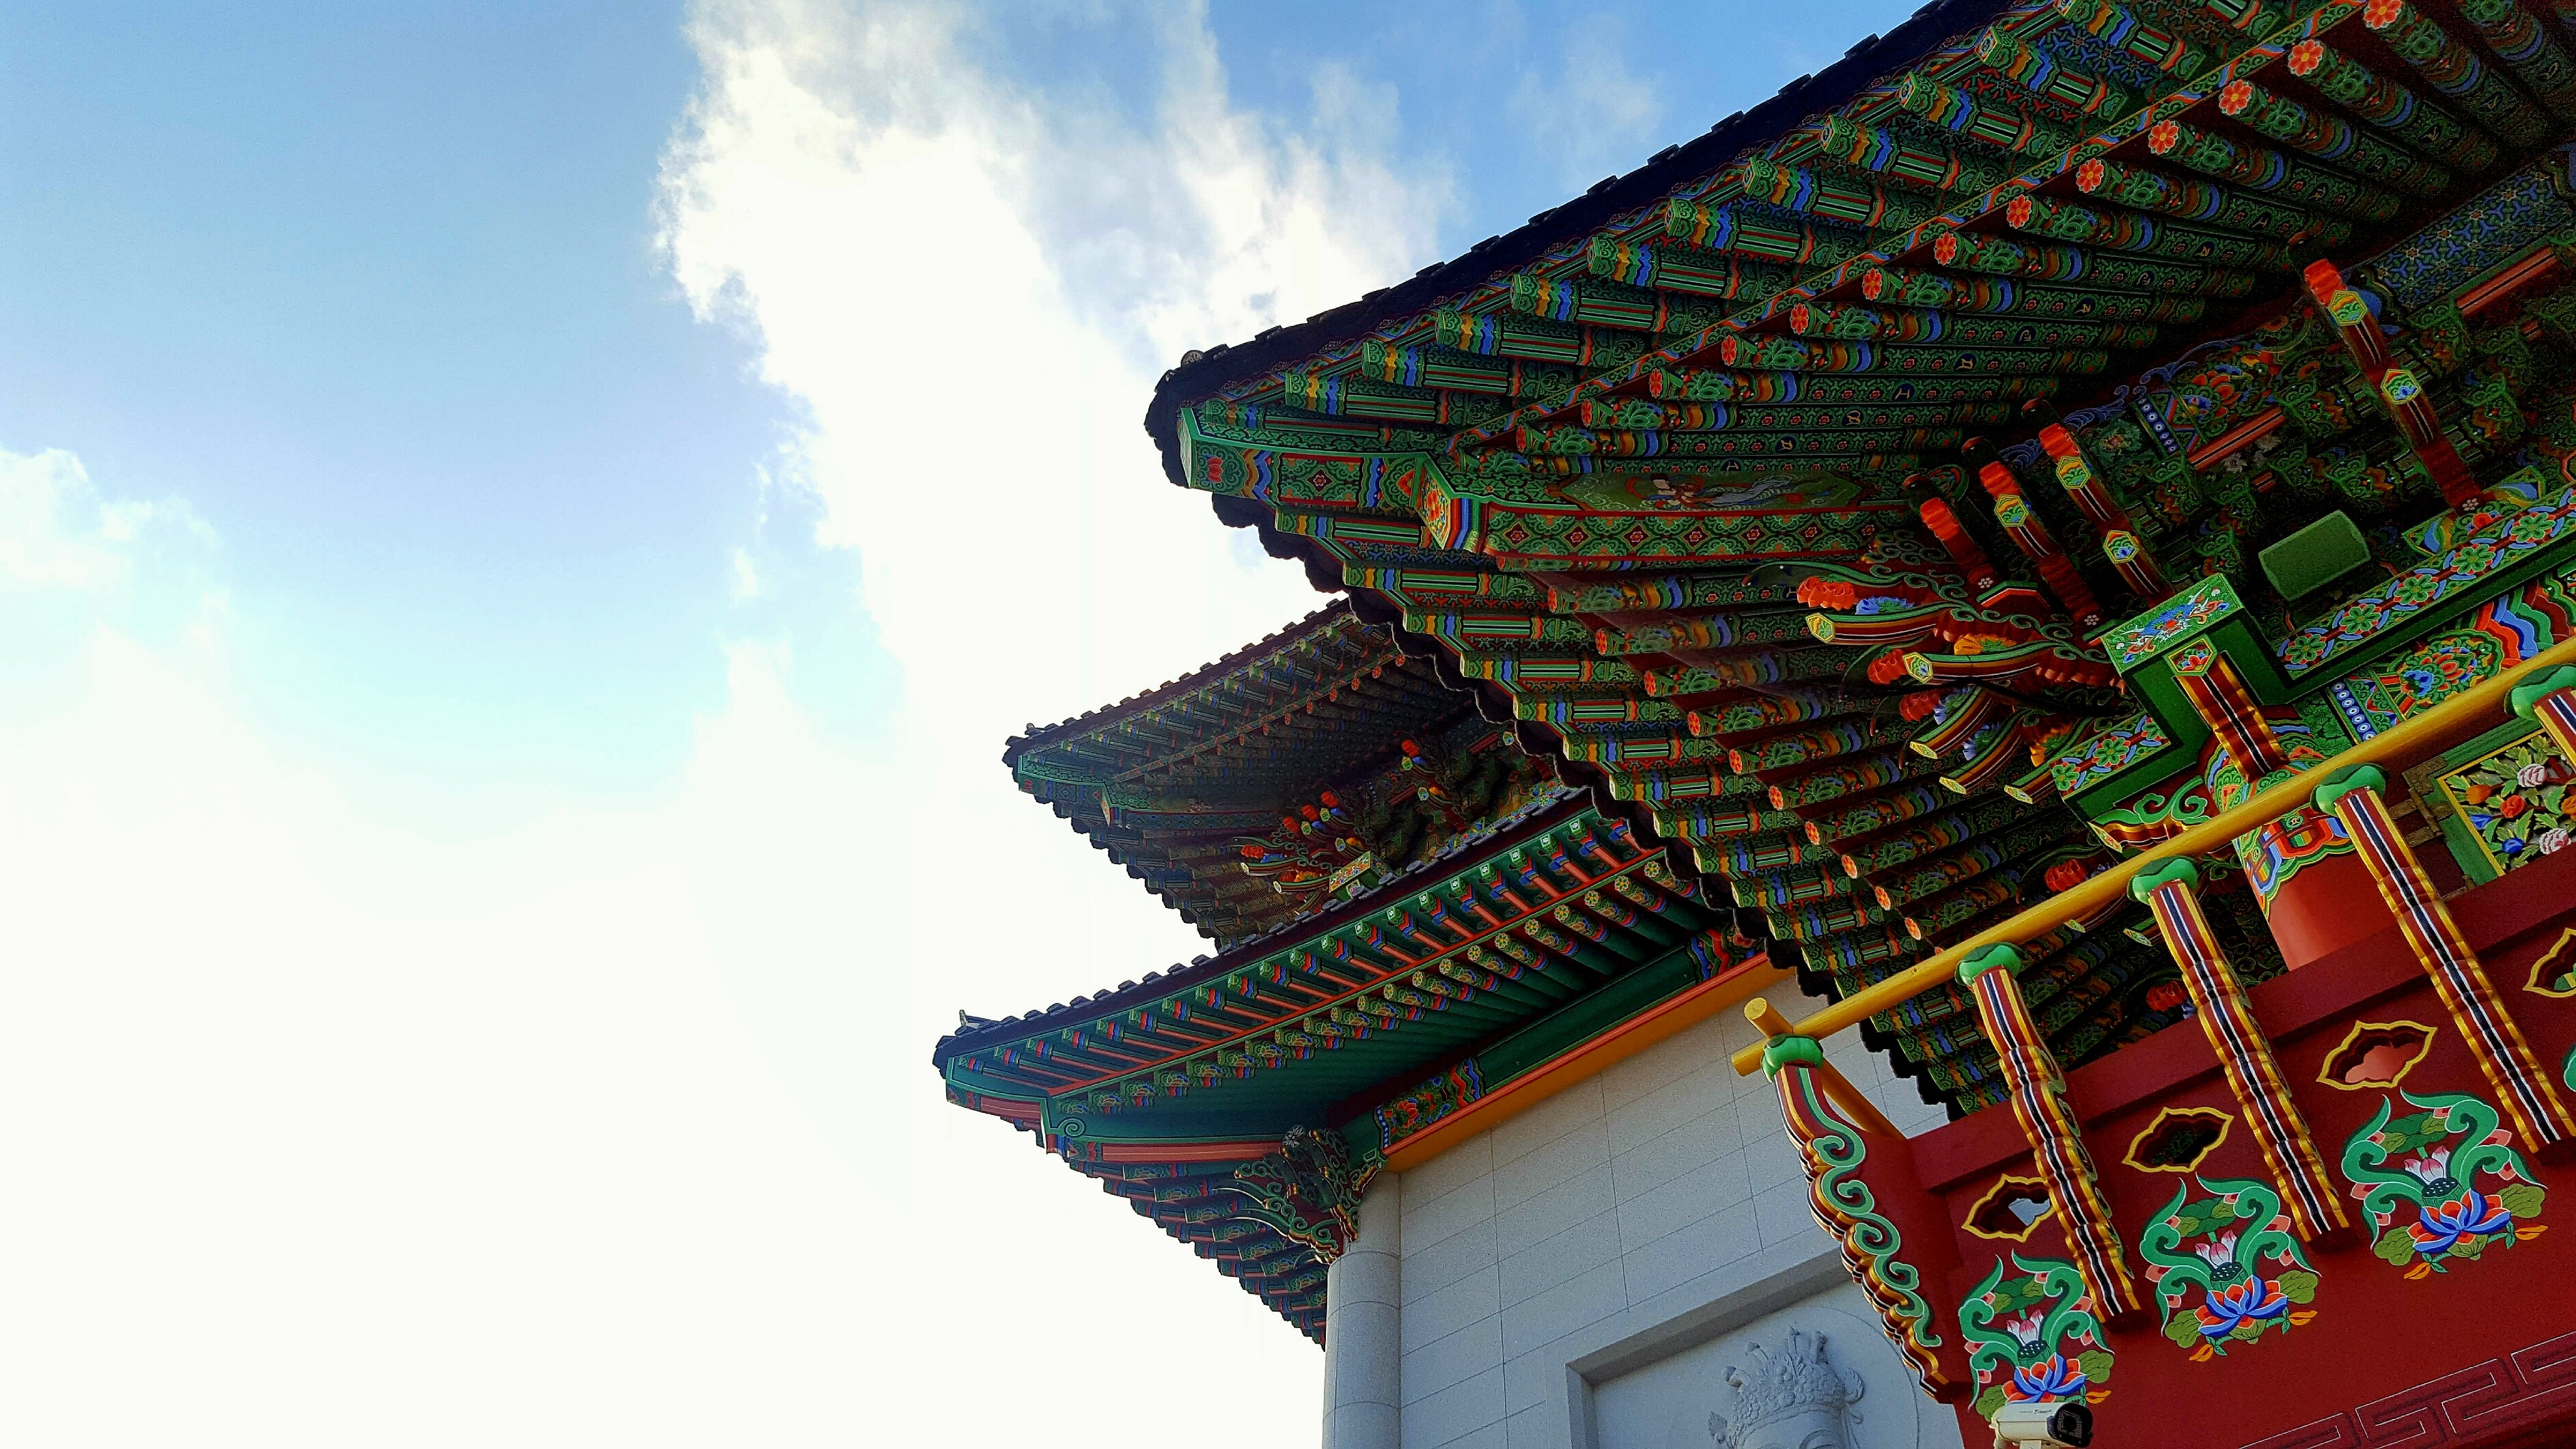
landscape, architecture, sky, roof, building, buddhism, religion, landmark, facade, world, mono, korea, temple, buddha, chinese architecture, section